Sofia Bleckur

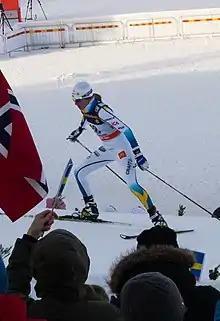
Sofia Bleckur during World Cup competitions in Östersund, Sweden in February 2015

Sofia Bleckur, born 3 July 1984, is a Swedish former cross-country skier who competed in the World Cup level, and for IFK Mora. She won Tjejvasan in 2005 and 2014. On 5 August 2015 she announced her retirement from cross-country skiing.